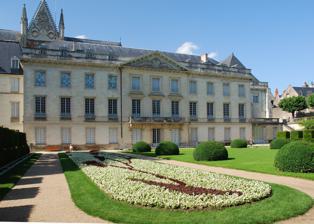
Building: Musée des Beaux-Arts de Tours
Country: France
Year built: 1795
Art museum in Place Francis Sicard, Tours Musée des beaux-arts de Tours The Musée des beaux-arts de Tours Established 4 March 1795 Location 18, Place Francis Sicard, 37000 Tours Coordinates 47°23′43″N 0°41′42″E / 47.3952°N 0.6949°E / 47.3952; 0.6949 Type Art museum Website www .mba .tours .fr The Musée des Beaux-Arts de Tours (English: Museum of Fine Arts of Tours ) is located in the bishop's former palace, near the cathedral St. Gatien , where it has been since 1910. It displays rich and varied collections, including that of painting which is one of the first in France both in quality and the diversity of the works presented. Description In the courtyard, there is a magnificent cedar of Lebanon and a stuffed elephant in a building in front of the museum. This elephant was killed because of a bout of madness during a circus parade  by the "Barnum & Bailey" circus in the streets of Tours on 10 June 1902. The museum has over 12,000 works of which 1,000 are on show to the public. On the ground floor, the museum has a room especially dedicated to Tours art of the fifteenth and sixteenth centuries. The museum was classified as a monument historique on 27 June 1983. Collections The museum has a large and fairly homogeneous collection of paintings, which includes several masterpieces such as two paintings by Andrea Mantegna , from the predella of the San Zeno Altarpiece : Collection of Italian Primitives shows works by Mantegna, Antonio Vivarini , Giovanni di Paolo , Lippo d'Andrea and Lorenzo Veneziano . Italian painting of the following centuries is represented by works of Giovanni Battista Moroni , Mattia Preti , Sebastiano Conca , Francesco Cairo and Giuseppe Bazzani . The French painting until the nineteenth is displayed by artists such as Claude Vignon , Philippe de Champaigne , Jacques Blanchard , Noël Coypel , Eustache Le Sueur , Jean Jouvenet , Charles de La Fosse , Henri-Camille Danger , Hyacinthe Rigaud , Nicolas de Largillière , Pierre Subleyras , François Lemoyne , Jean-Marc Nattier , François Boucher , Carle Van Loo , Nicolas Lancret , Jean-Baptiste Perronneau , Joseph Vernet , Hubert Robert , Ingres , Théodore Chassériau , Eugène Delacroix , Edgar Degas and Claude Monet . The collection of Flemish and Dutch painting presents works by artists such as Rubens ( Virgin and Child ), Rembrandt , Frans II Francken , Gerard ter Borch , Bartholomeus van der Helst , David Teniers the Younger . Modern painting is represented with artworks by Maurice Denis or Maria Elena Vieira da Silva . There are sculptures by Jean-Antoine Houdon , Auguste Rodin , Antoine Bourdelle , Alberto Giacometti and Olivier Debré. Photos Christ in the garden of olives by Andrea Mantegna, 1459 The resurrection by Andrea Mantegna, 1459 Parable of the Unforgiving Servant by Claude Vignon, oil, 1629 Apollo Revealing his Divinity before the Shepherdess Isse by François Boucher, oil, 1750 Panoramic view of Tours by Demachy Wikimedia Commons has media related to Palais de l'Archevêché de Tours . References